Lynn Tilton

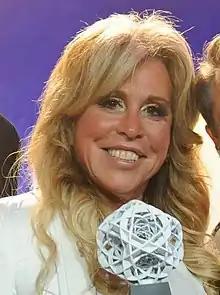
Tilton in 2013

Lynn G. Tilton (born April 22, 1959) is an American businesswoman and collateralized loan obligation (CLO) creator, owner and manager. She is the chief executive officer and sole principal of Patriarch Partners, LLC and its affiliated entities, a holding company managing 75 companies. She worked for Goldman Sachs and Merrill Lynch as an investment banker.